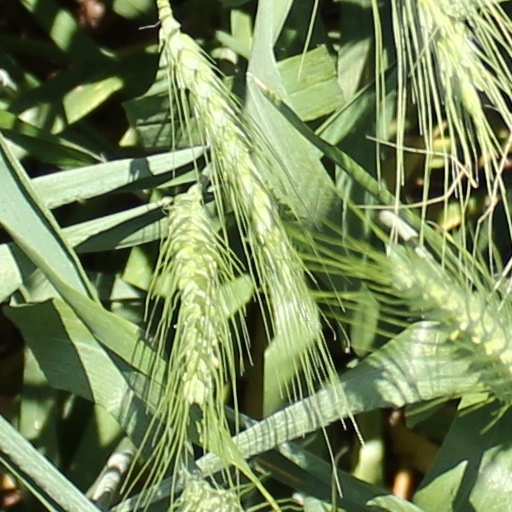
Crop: wheat